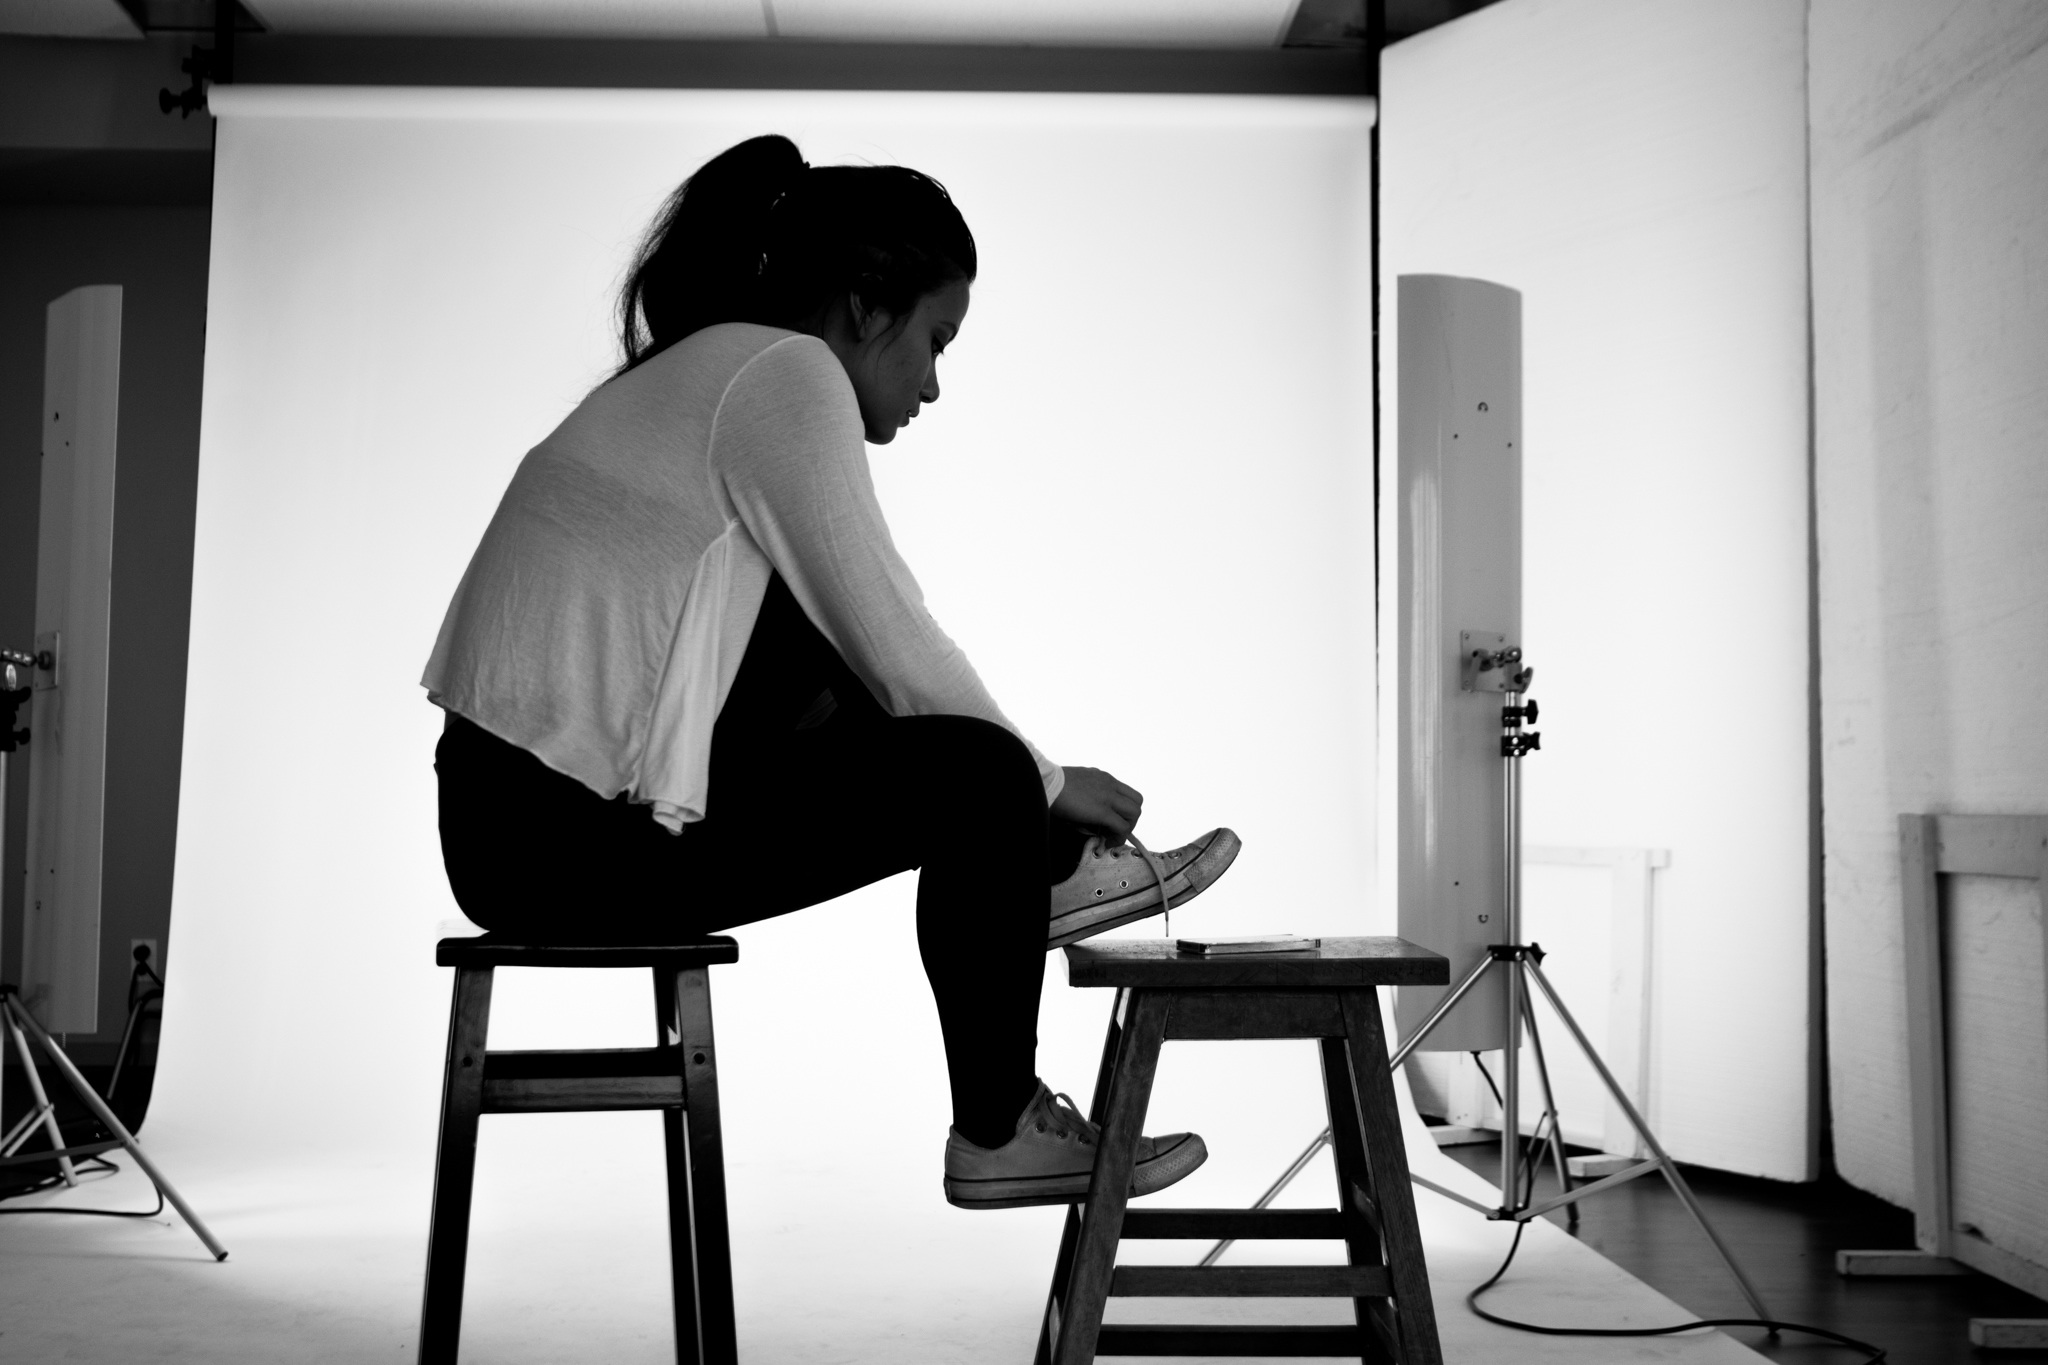
black and white, white, photography, sitting, black, monochrome, design, photograph, monochrome photography, human positions